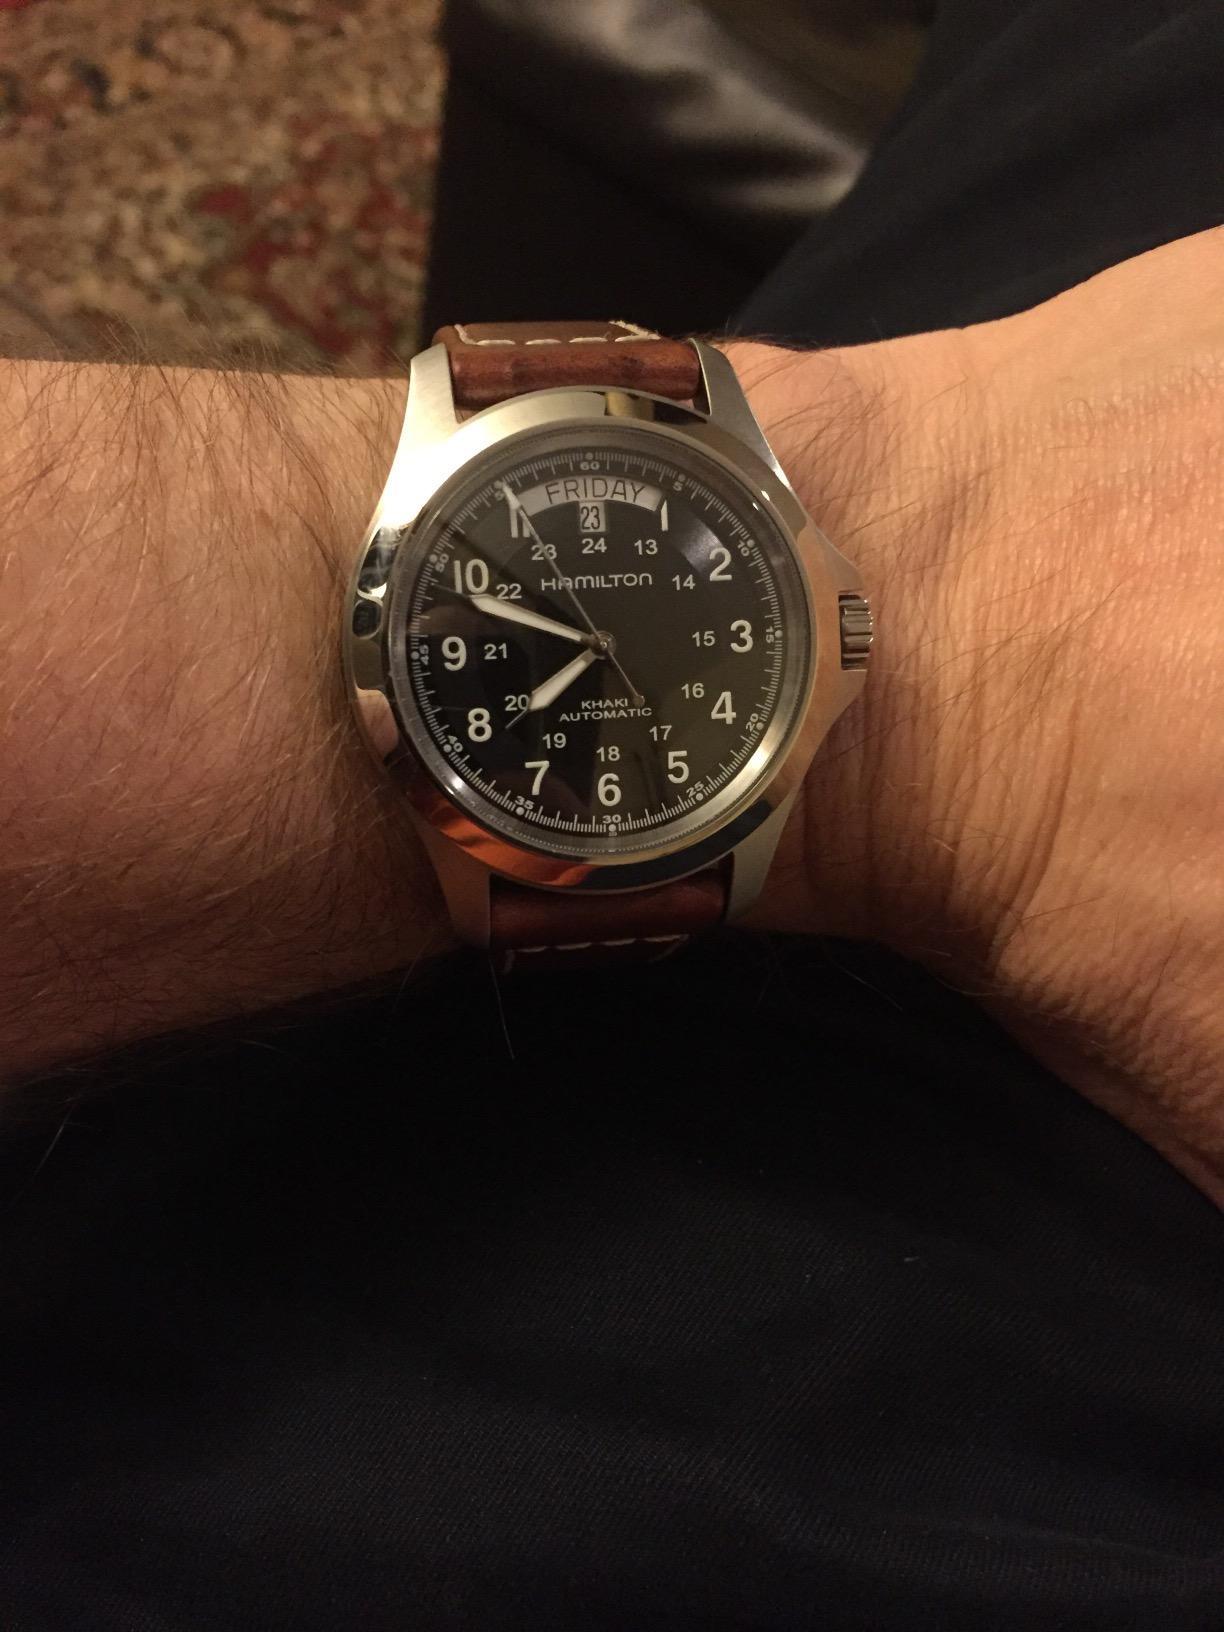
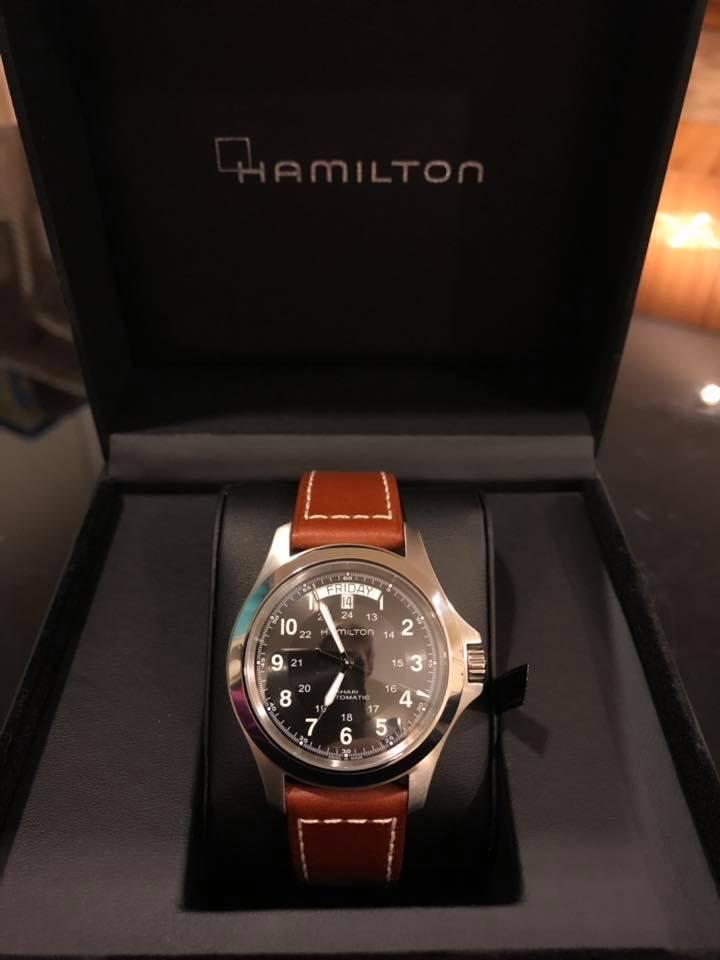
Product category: accessories_watch
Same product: yes